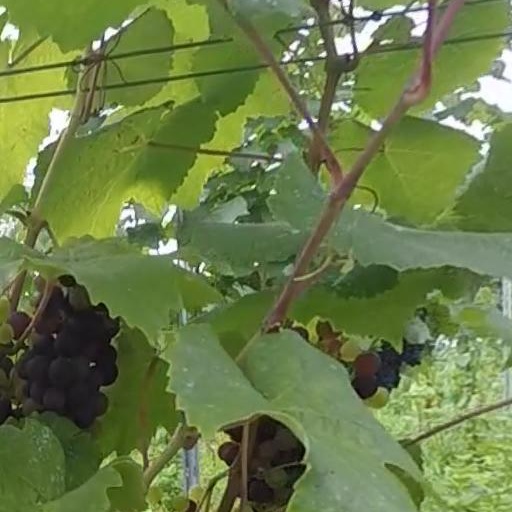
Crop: grape